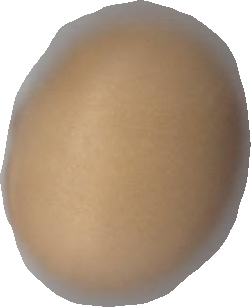
Variety: Grobogan